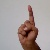
The image shows a hand gesture representing the letter 'D' in Indian Sign Language.